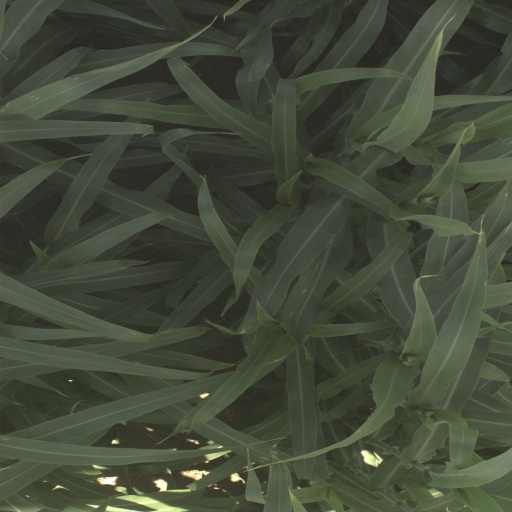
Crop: sorghum